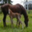
Label: horse